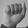
ASL letter: A